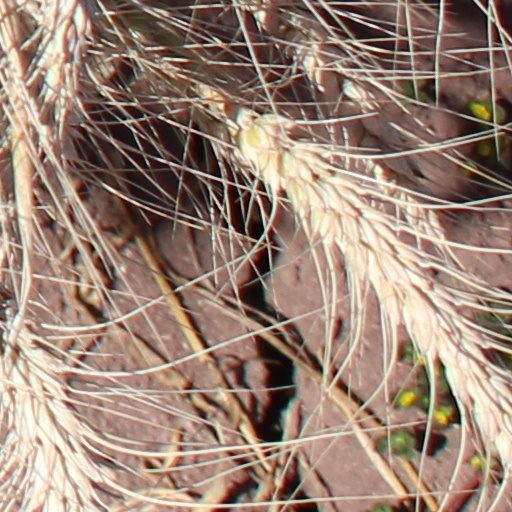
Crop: wheat